Antenor

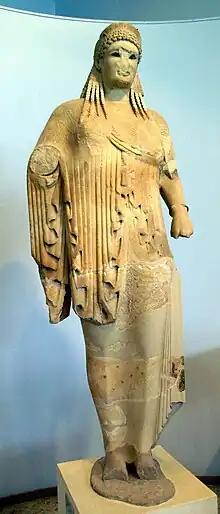

Antenor ("Antḗnōr"; BC) was an Athenian sculptor. He is recorded as the creator of the joint statues of the tyrannicides Harmodius and Aristogeiton funded by the Athenians on the expulsion of Hippias. These statues were carried away to Susa by Xerxes I of Persia during the Greco-Persian Wars. Archaeologists have also established that a basis signed by "Antenor son of Eumares" belonged to a set of female figures in an archaic style which were displayed in the acropolis. The sculptor of the "Harmodius and Aristogeiton" is usually listed as the son of Euphranor.